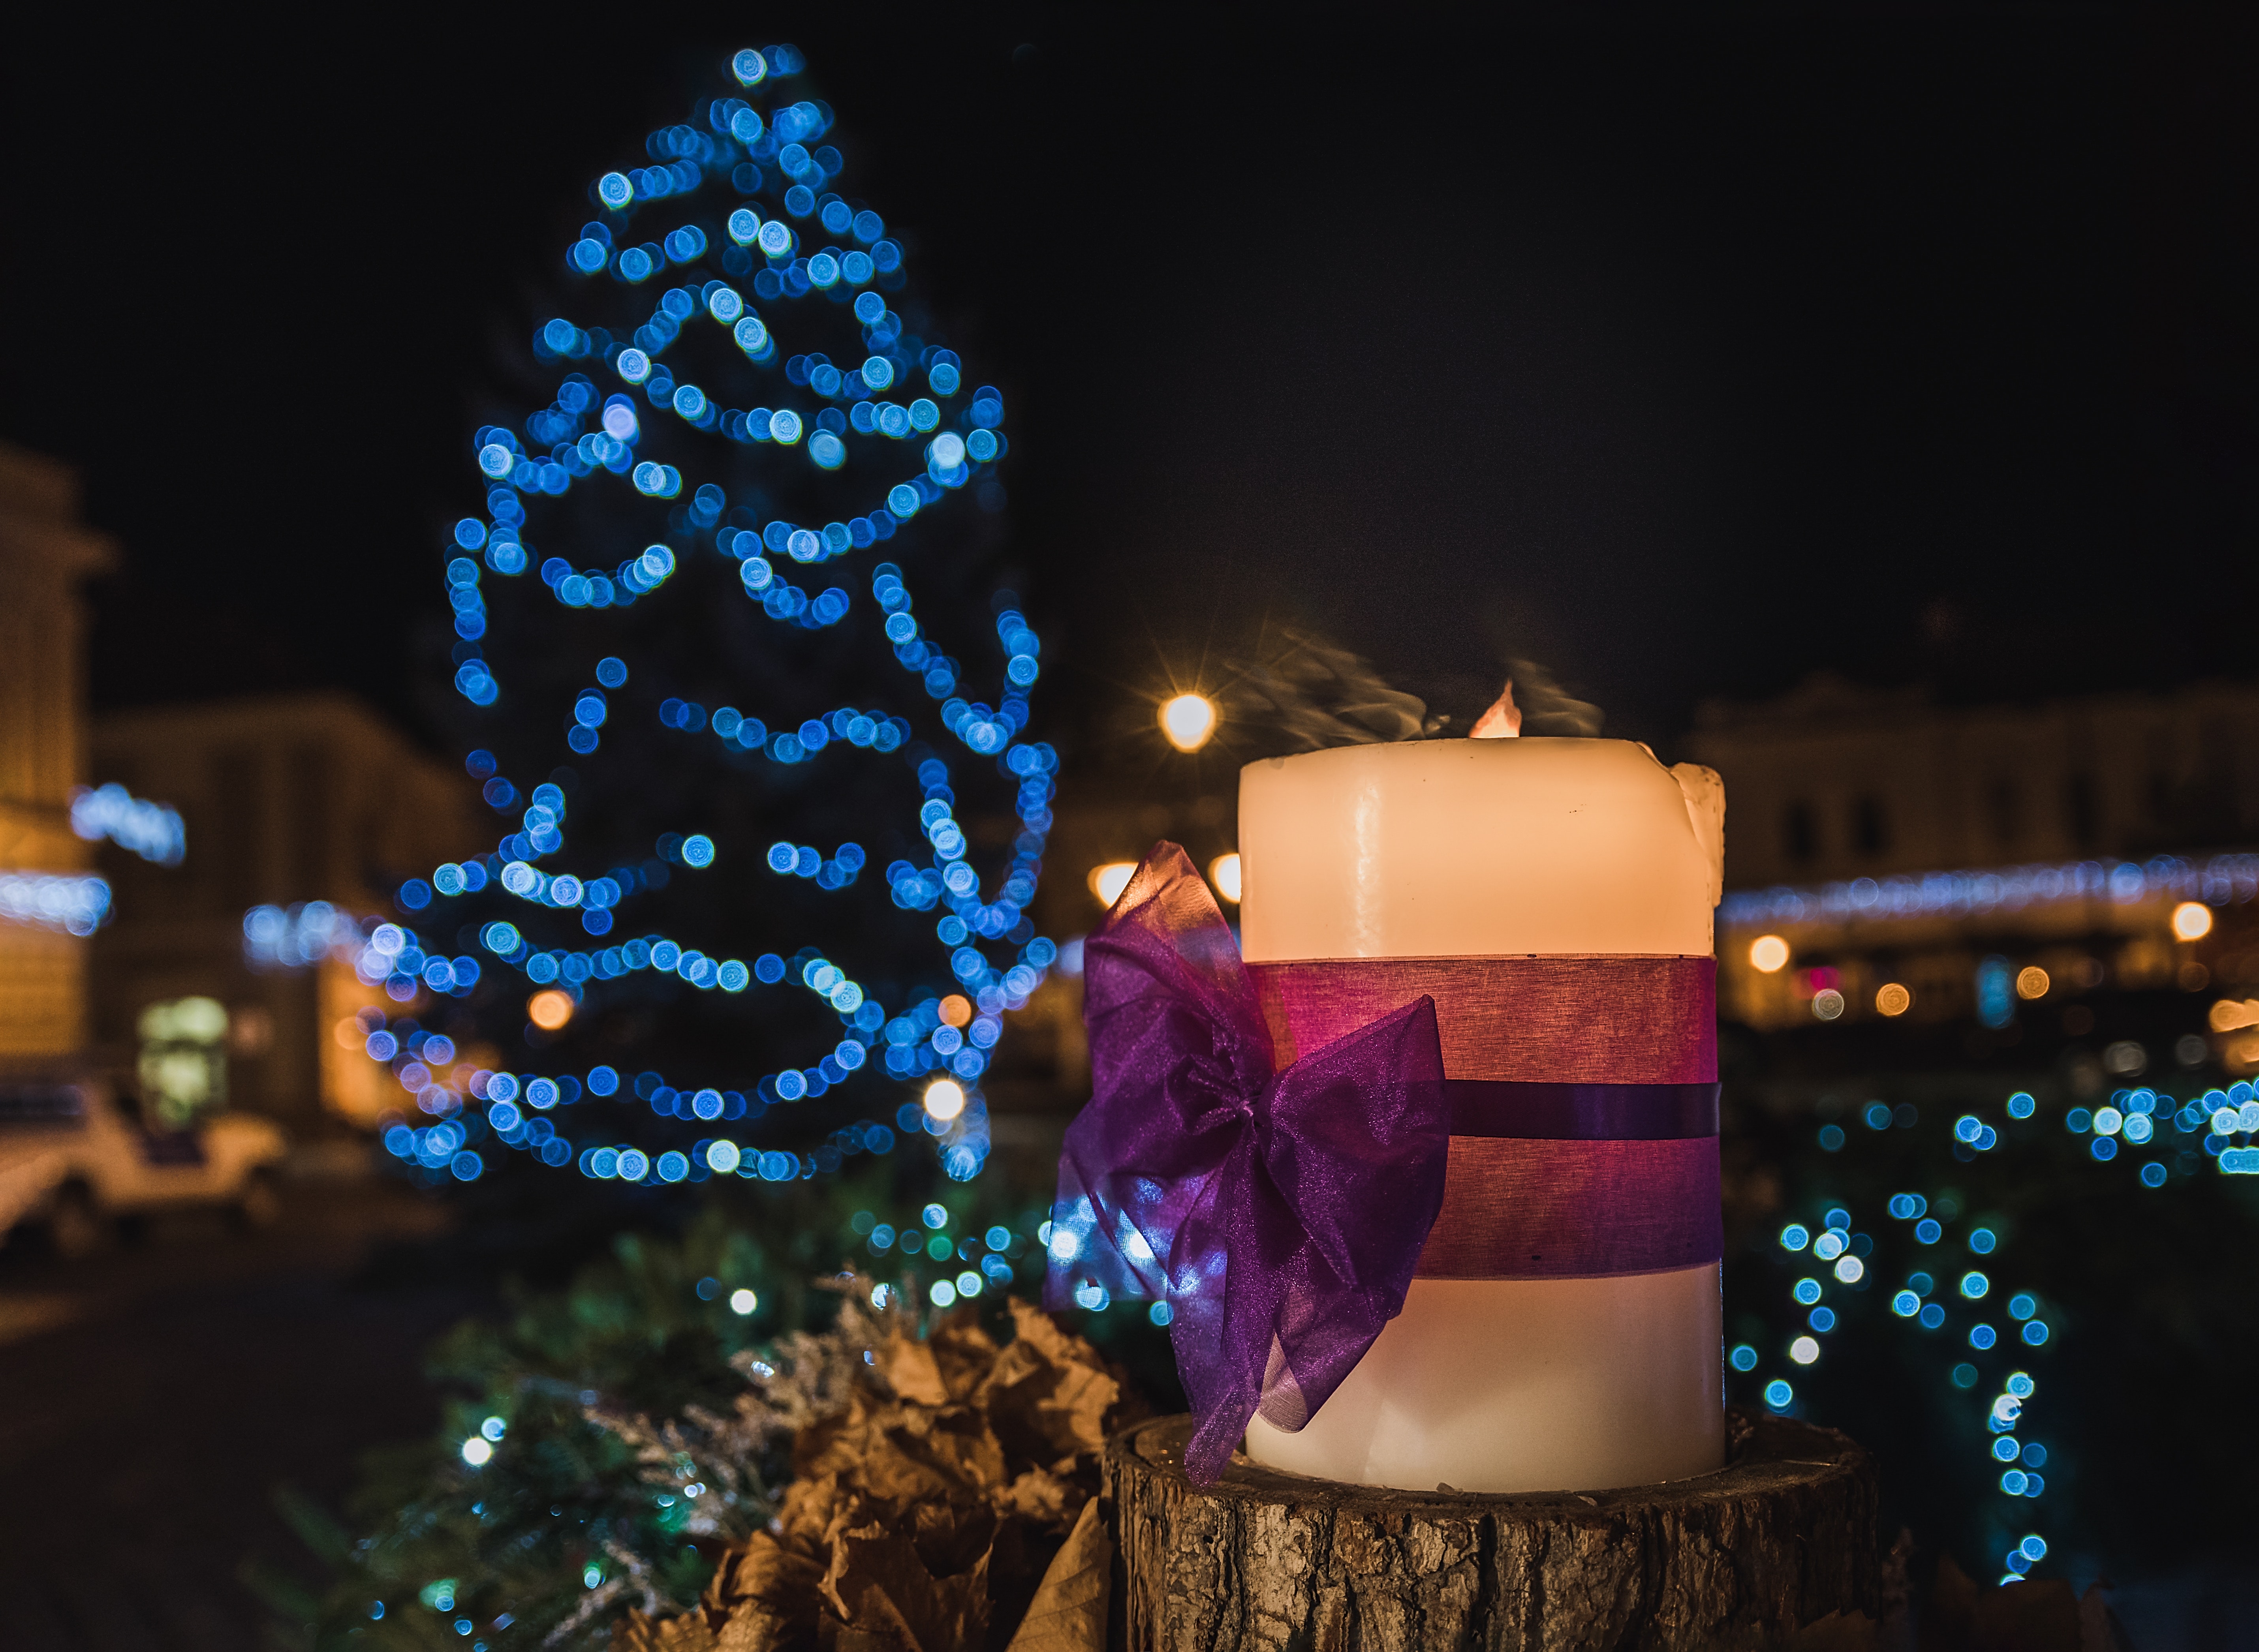
christmas, tree, lighting, christmas tree, light, christmas lights, christmas decoration, purple, night, winter, fir, christmas eve, woody plant, event, sky, interior design, plant, spruce, holiday, pine family, snow, architecture, landscape lighting, pine, christmas ornament, fete, conifer, tradition, home, evergreen